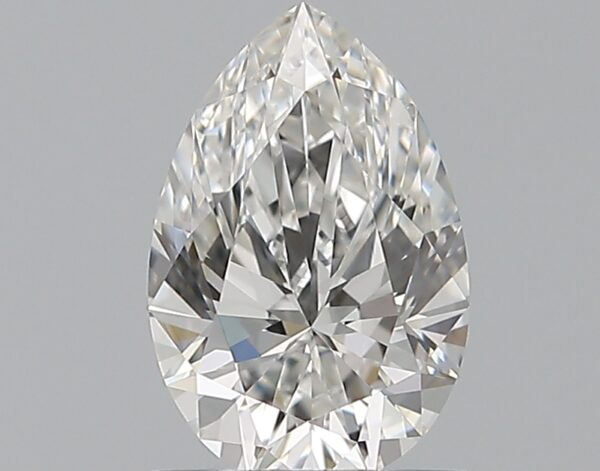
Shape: pear
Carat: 0.7
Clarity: VVS1
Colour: F
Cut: EX
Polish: EX
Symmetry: EX
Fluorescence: N
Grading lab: GIA
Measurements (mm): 7.52 x 4.96 x 3.12